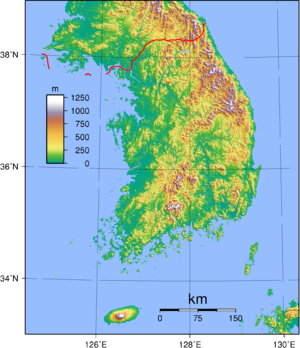
Sydkorea / Geografi / Landskabstyper og geologi
Topografisk kort over Sydkorea
Republikken Korea, også kaldet Sydkorea, er et land i Asien. Nordkorea er det eneste tilstødende land. Landet ligger på den sydlige del af den koreanske halvø mellem det Japanske Hav og det Gule Hav.